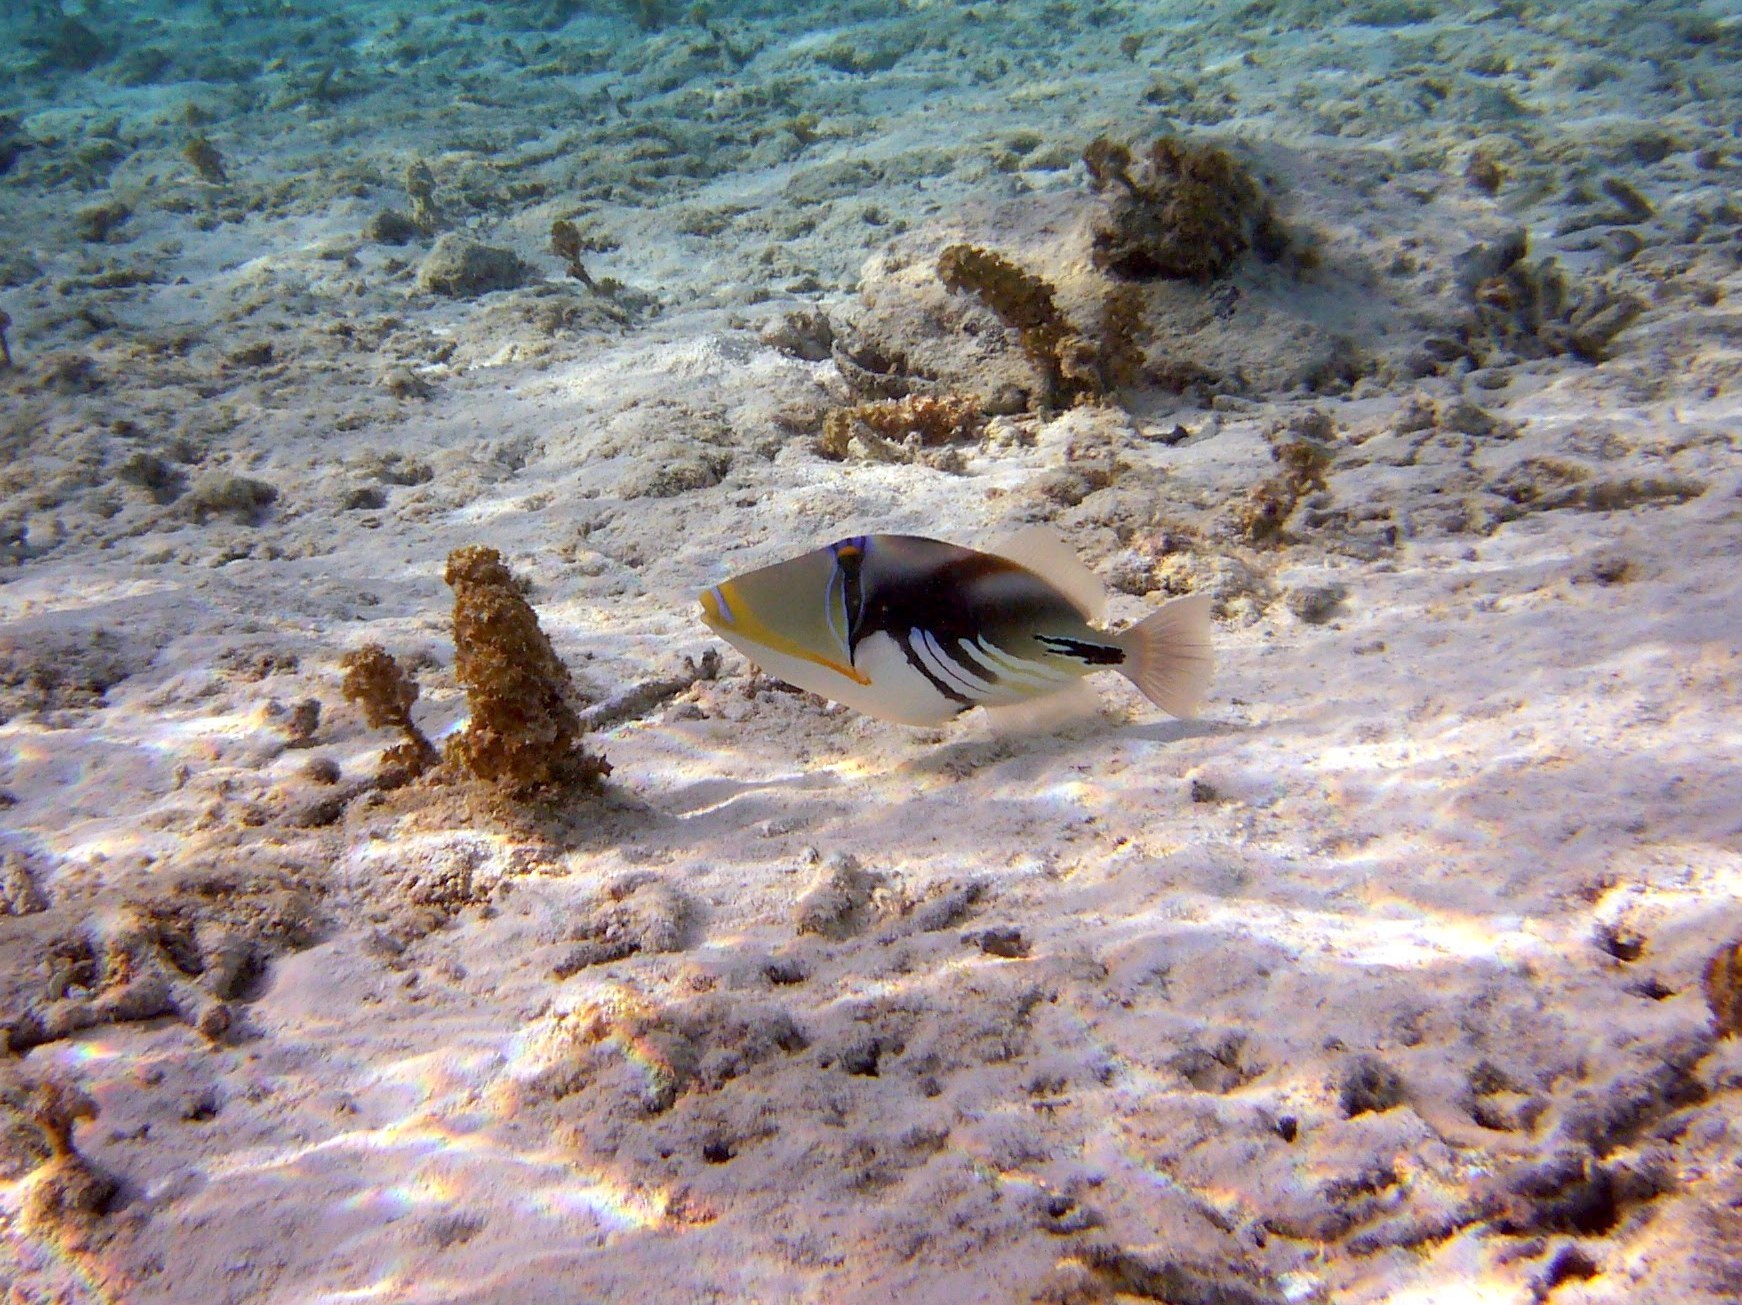
Rhinecanthus aculeatus (Lagoon Triggerfish)